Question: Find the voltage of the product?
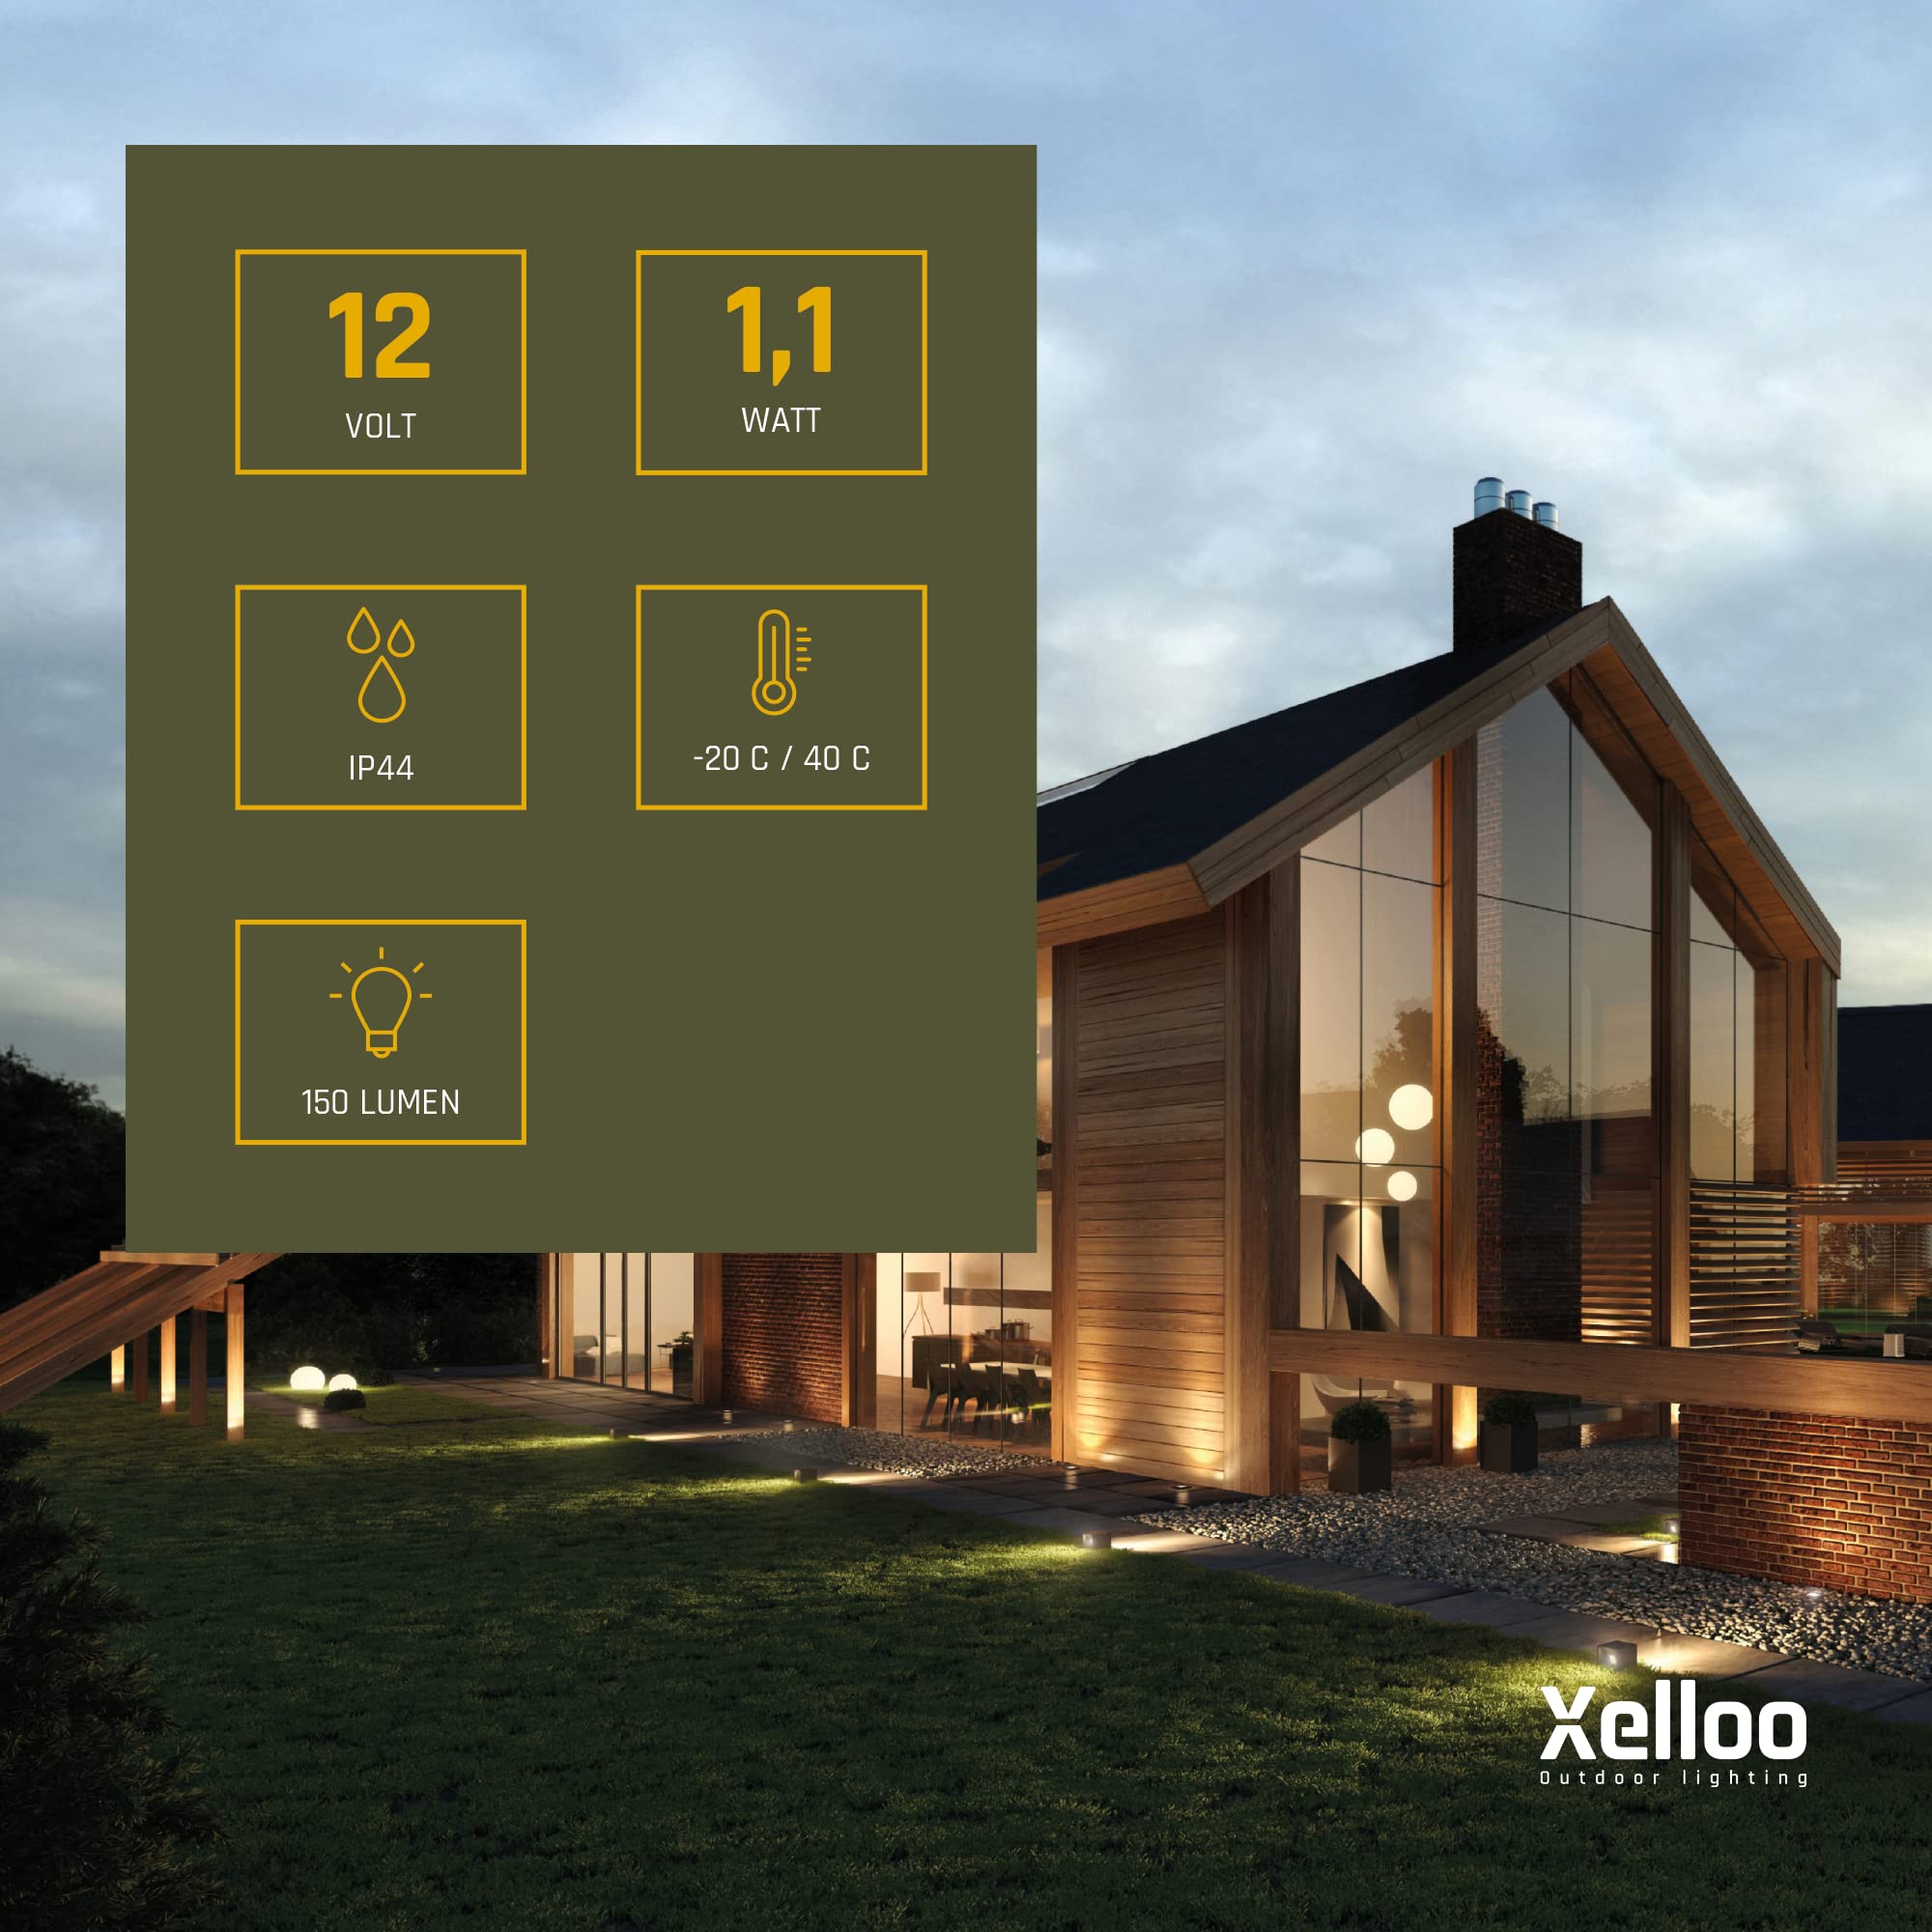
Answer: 12.0 volt